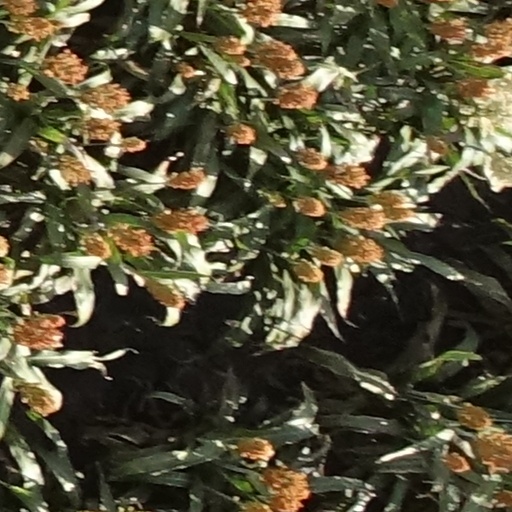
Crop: sorghum